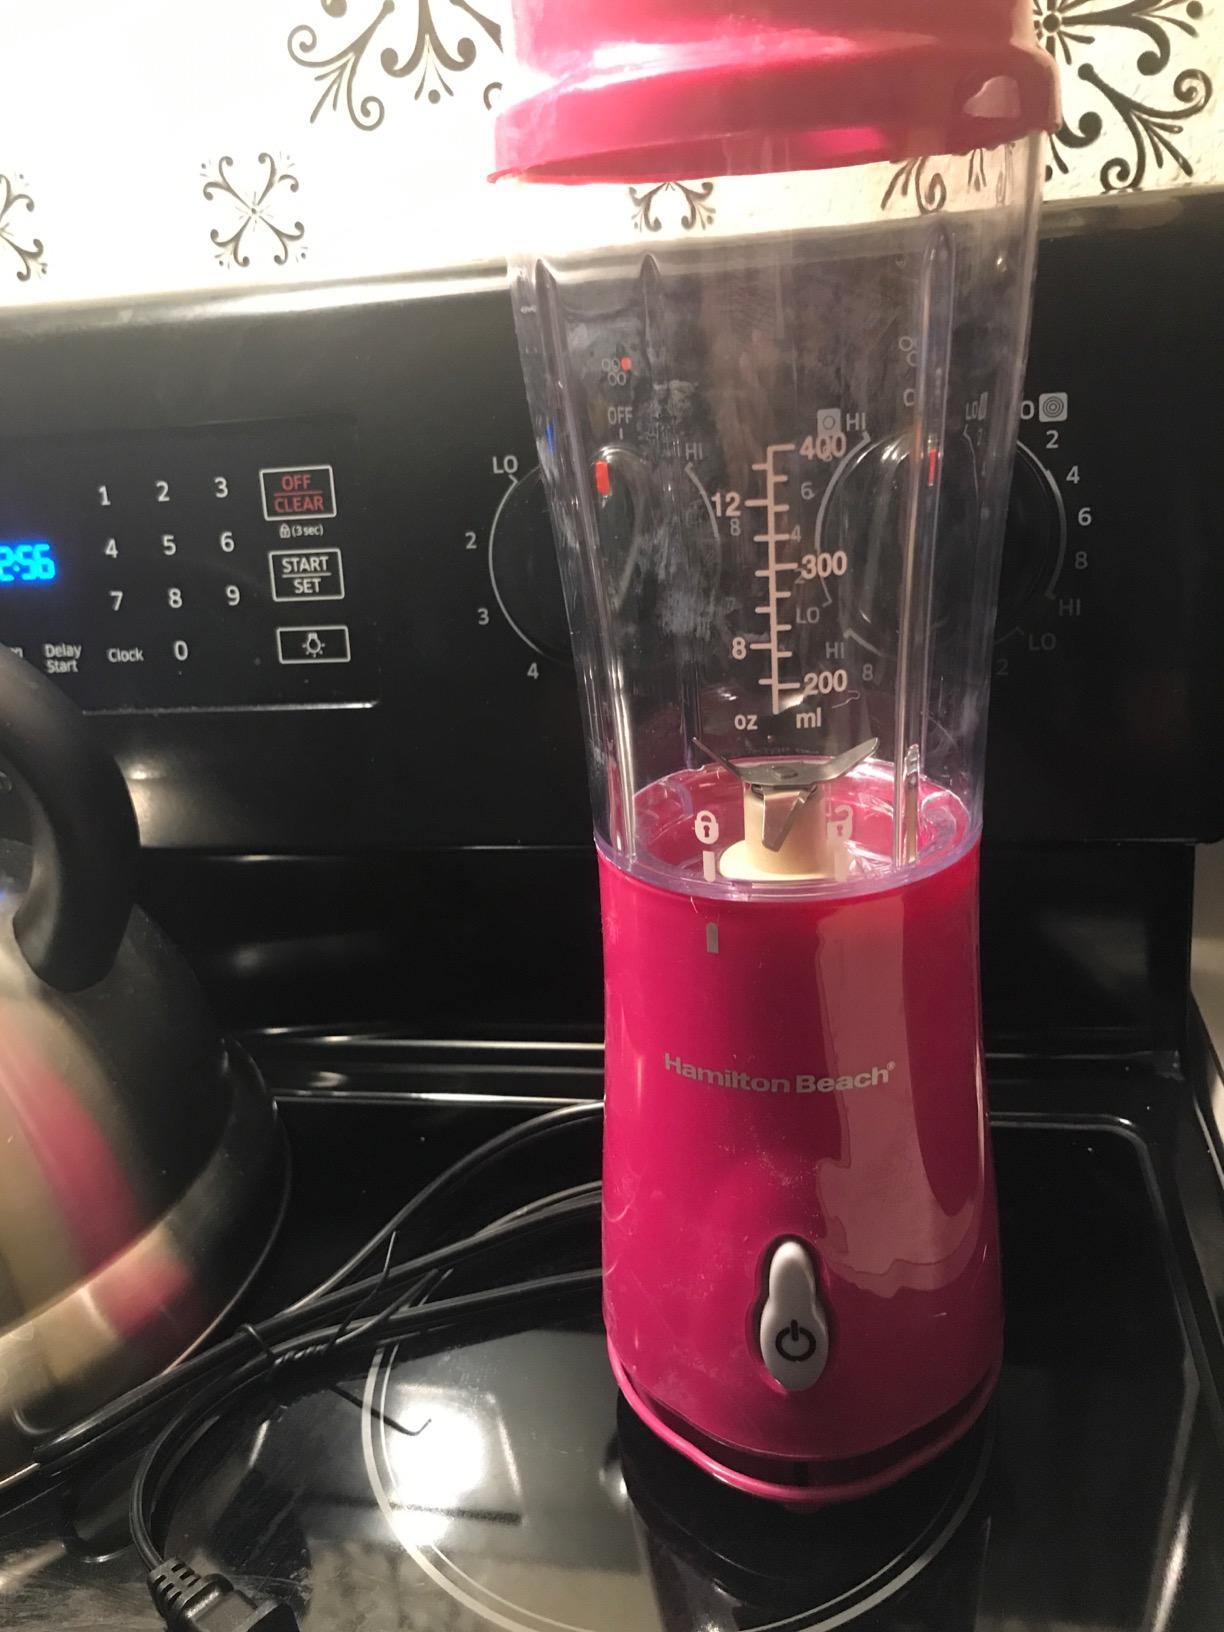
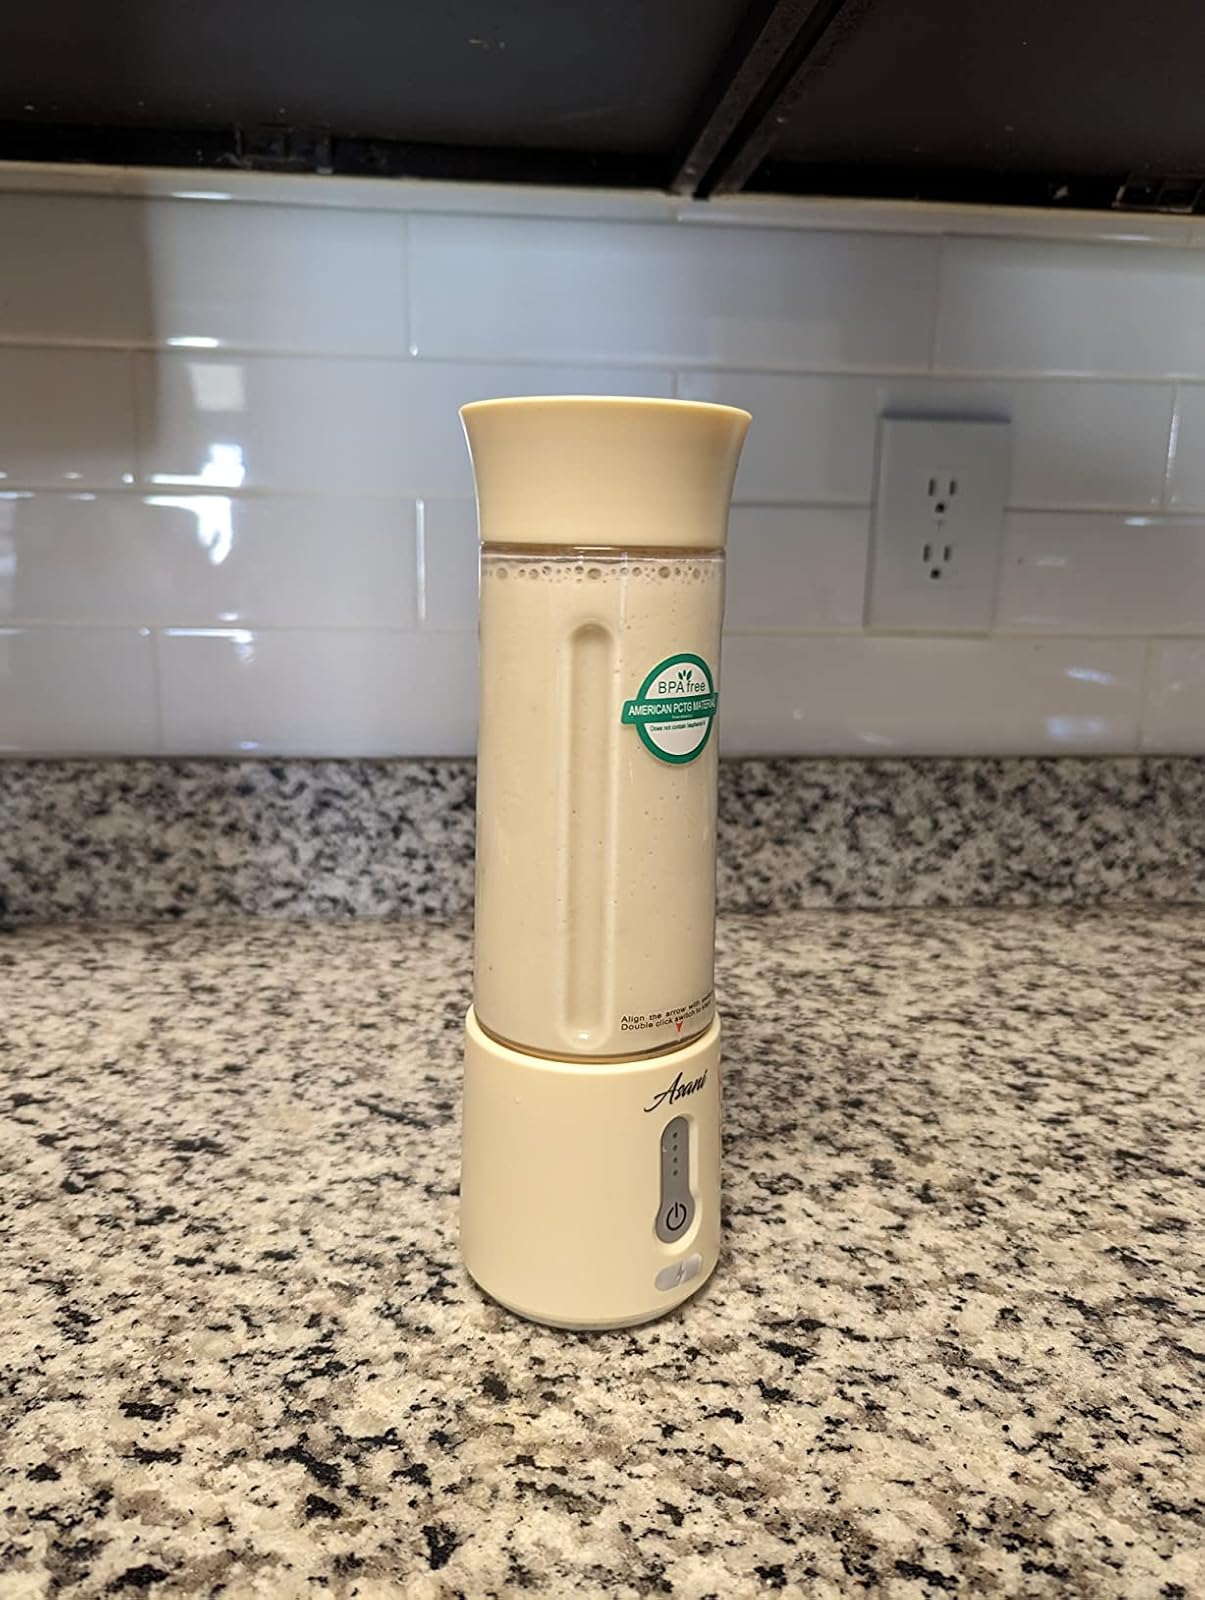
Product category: items_blender
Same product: no